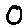
Label: 0